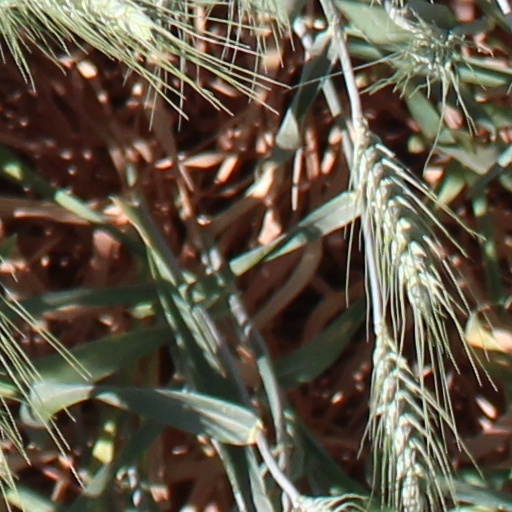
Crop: wheat